Henry Ryder

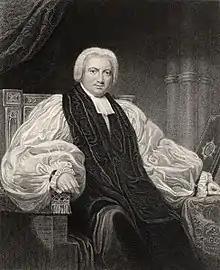

Henry Dudley Ryder (21 July 1777 – 31 March 1836) was a prominent English evangelical Anglican bishop in the early years of the nineteenth century, most notably as Bishop of Lichfield. He was the first evangelical to be raised to the Anglican episcopate.